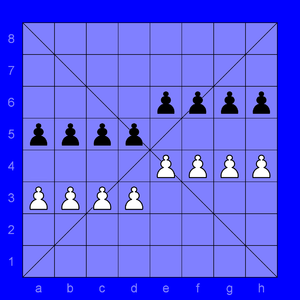
Le sit-tu-yin, également appelés échecs birmans, est une variante du jeu d'échecs qui est un descendant direct du chaturanga indien qui date du premier millénaire après Jésus-Christ. Sit signifie armée ou guerre en birman ; le mot sittuyin peut être traduit par représentation des quatre composantes de l'armée à savoir les chars, l'éléphanterie, la cavalerie et l'infanterie.